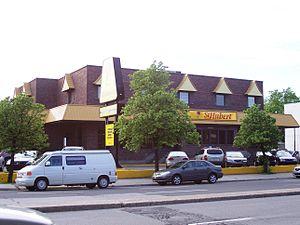
Photo d'un restaurant St-Hubert au 6225 rue Sherbrooke Est à Montreal, Québec, Canada taken by en.wikipedia.org user Beltz.
St-Hubert, aussi connue sous le nom de Les rôtisseries St-Hubert est une chaîne canadienne de restauration spécialisée dans la cuisine du poulet rôti. Fondée en 1951, elle s'est rapidement développée sous forme de franchise, et est connue comme la principale chaîne de rôtisseries au Québec.